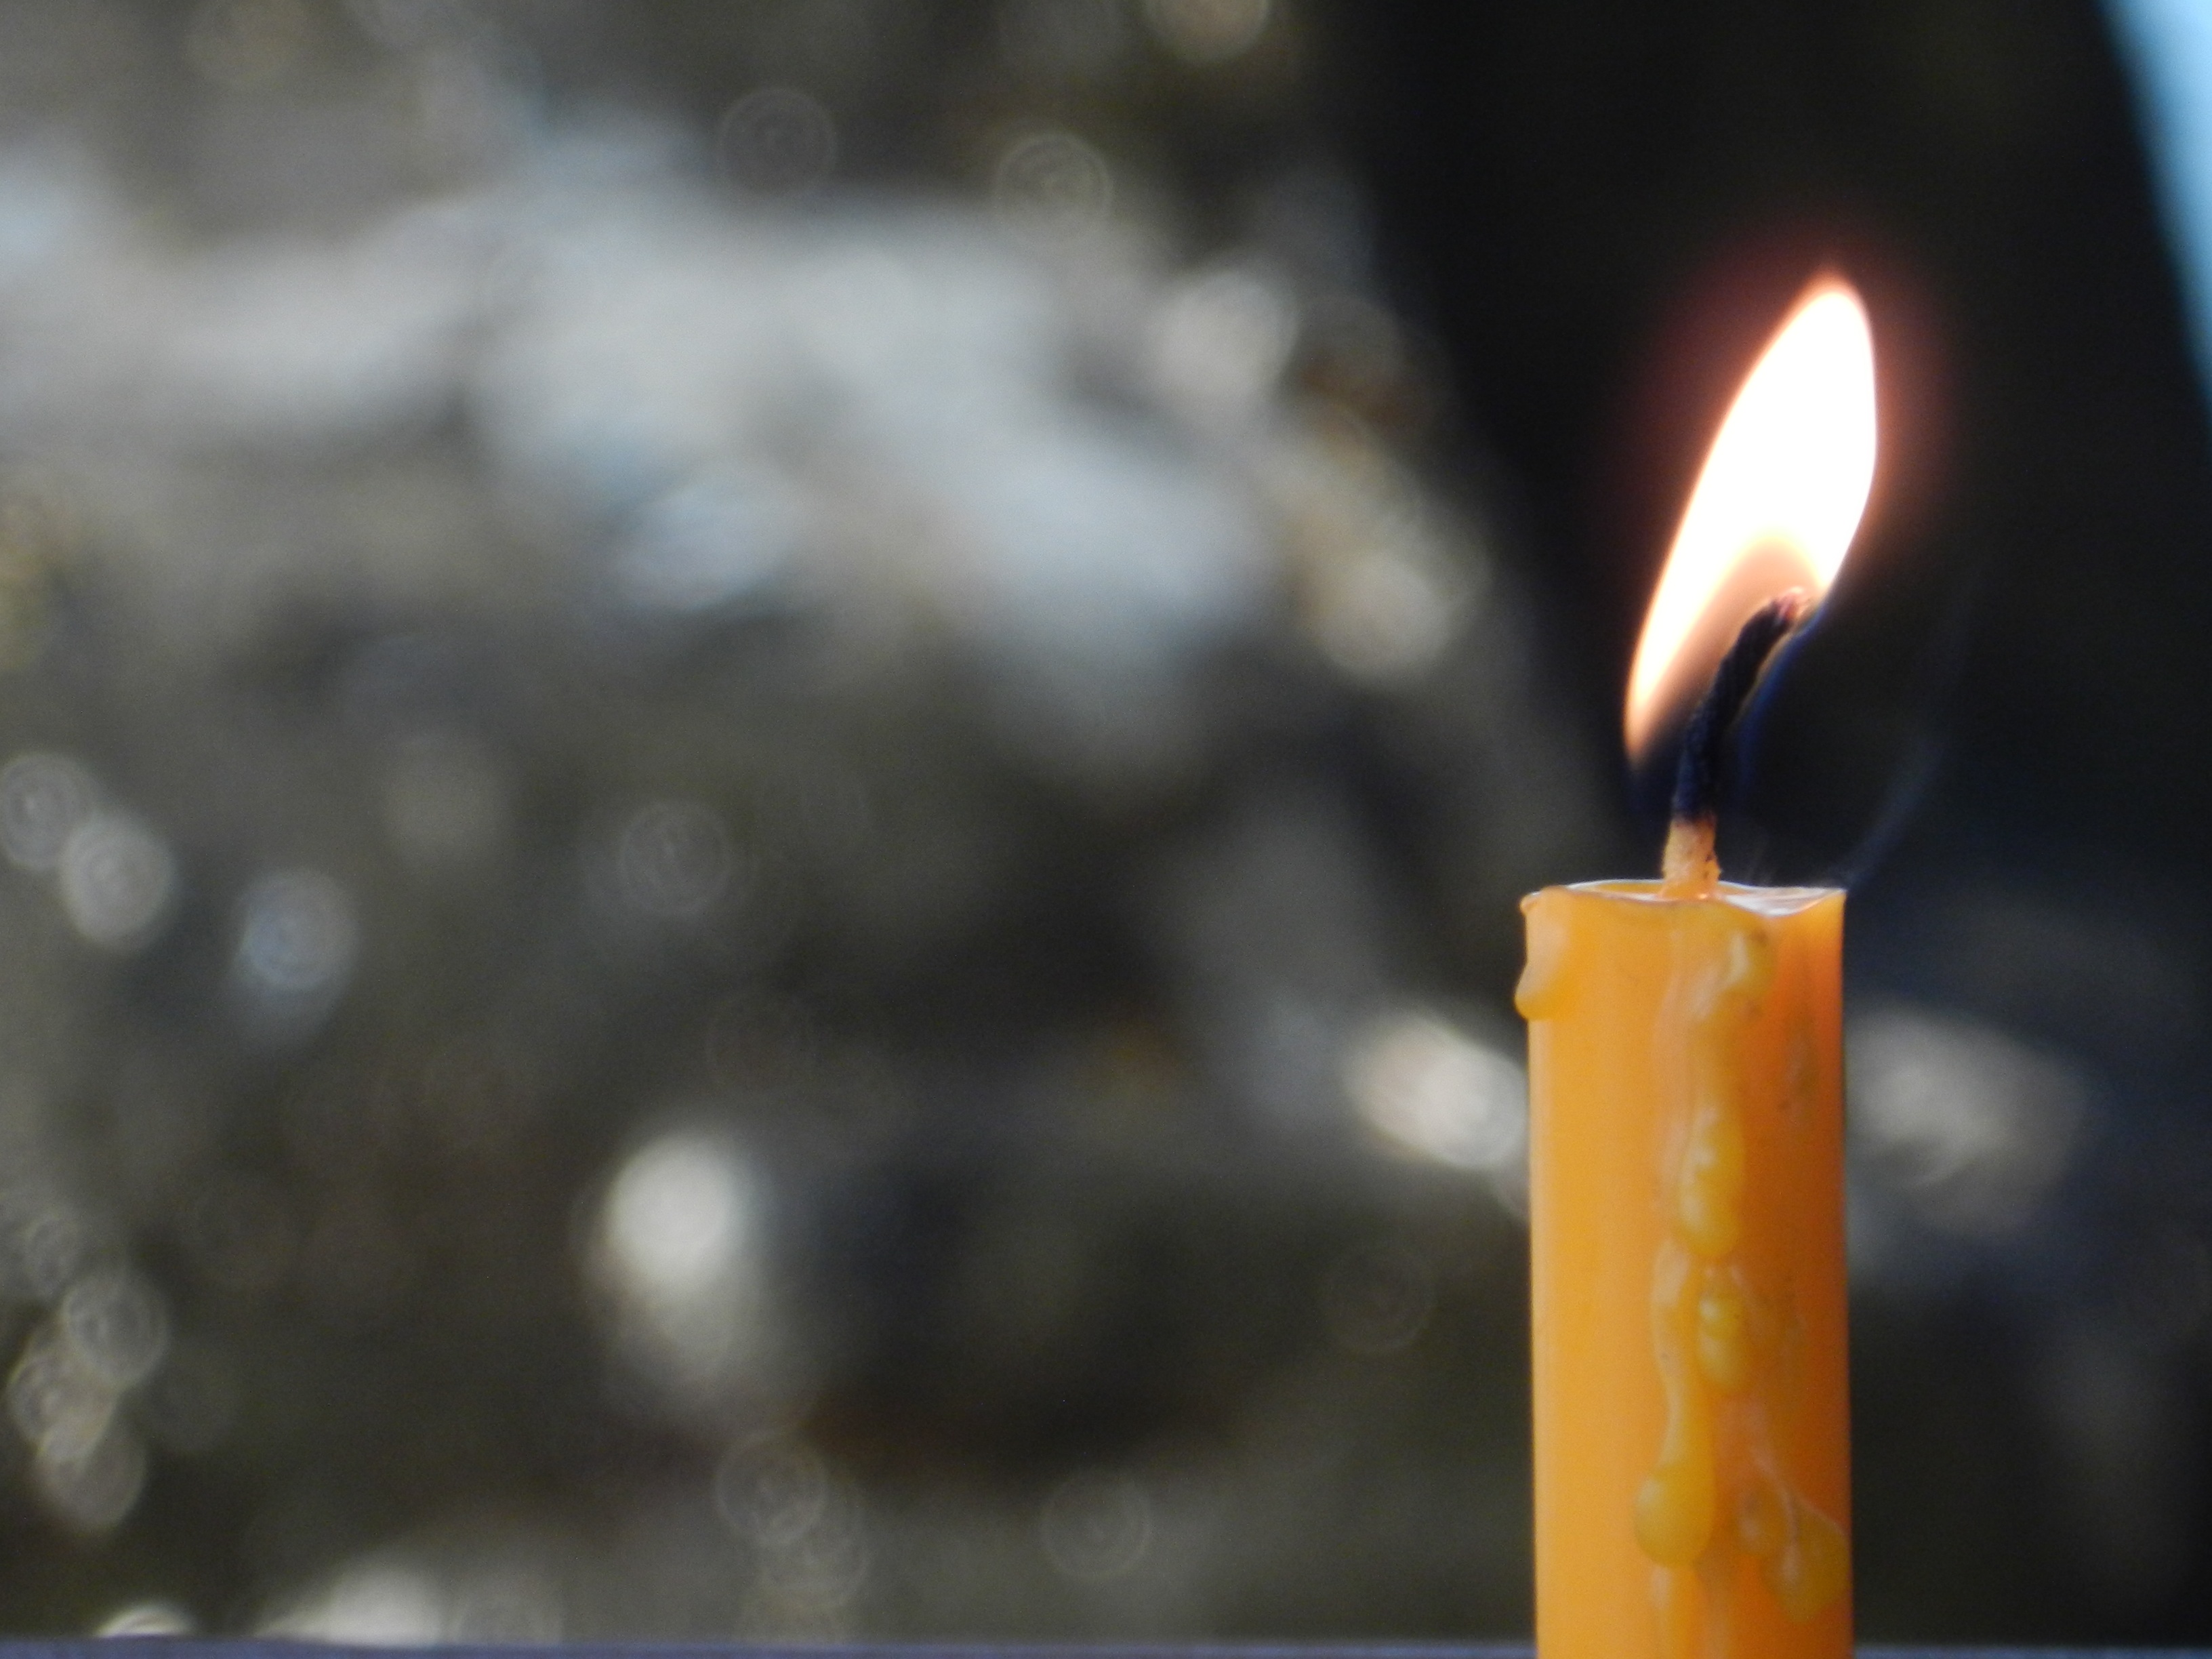
flower, sailing, candle, lighting, zen, buddha, prayer, macro photography